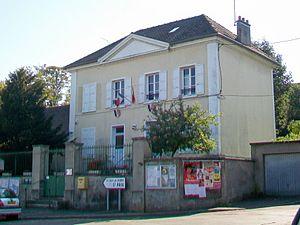
La mairie de Chauvry (95).
Chauvry est une commune française située dans le département du Val-d'Oise, en région Île-de-France. Ses habitants sont appelés les Chauvriots. Le village a su conserver un caractère rural, illustré par la présence d'une ferme productrice de fromages de chèvre primés.